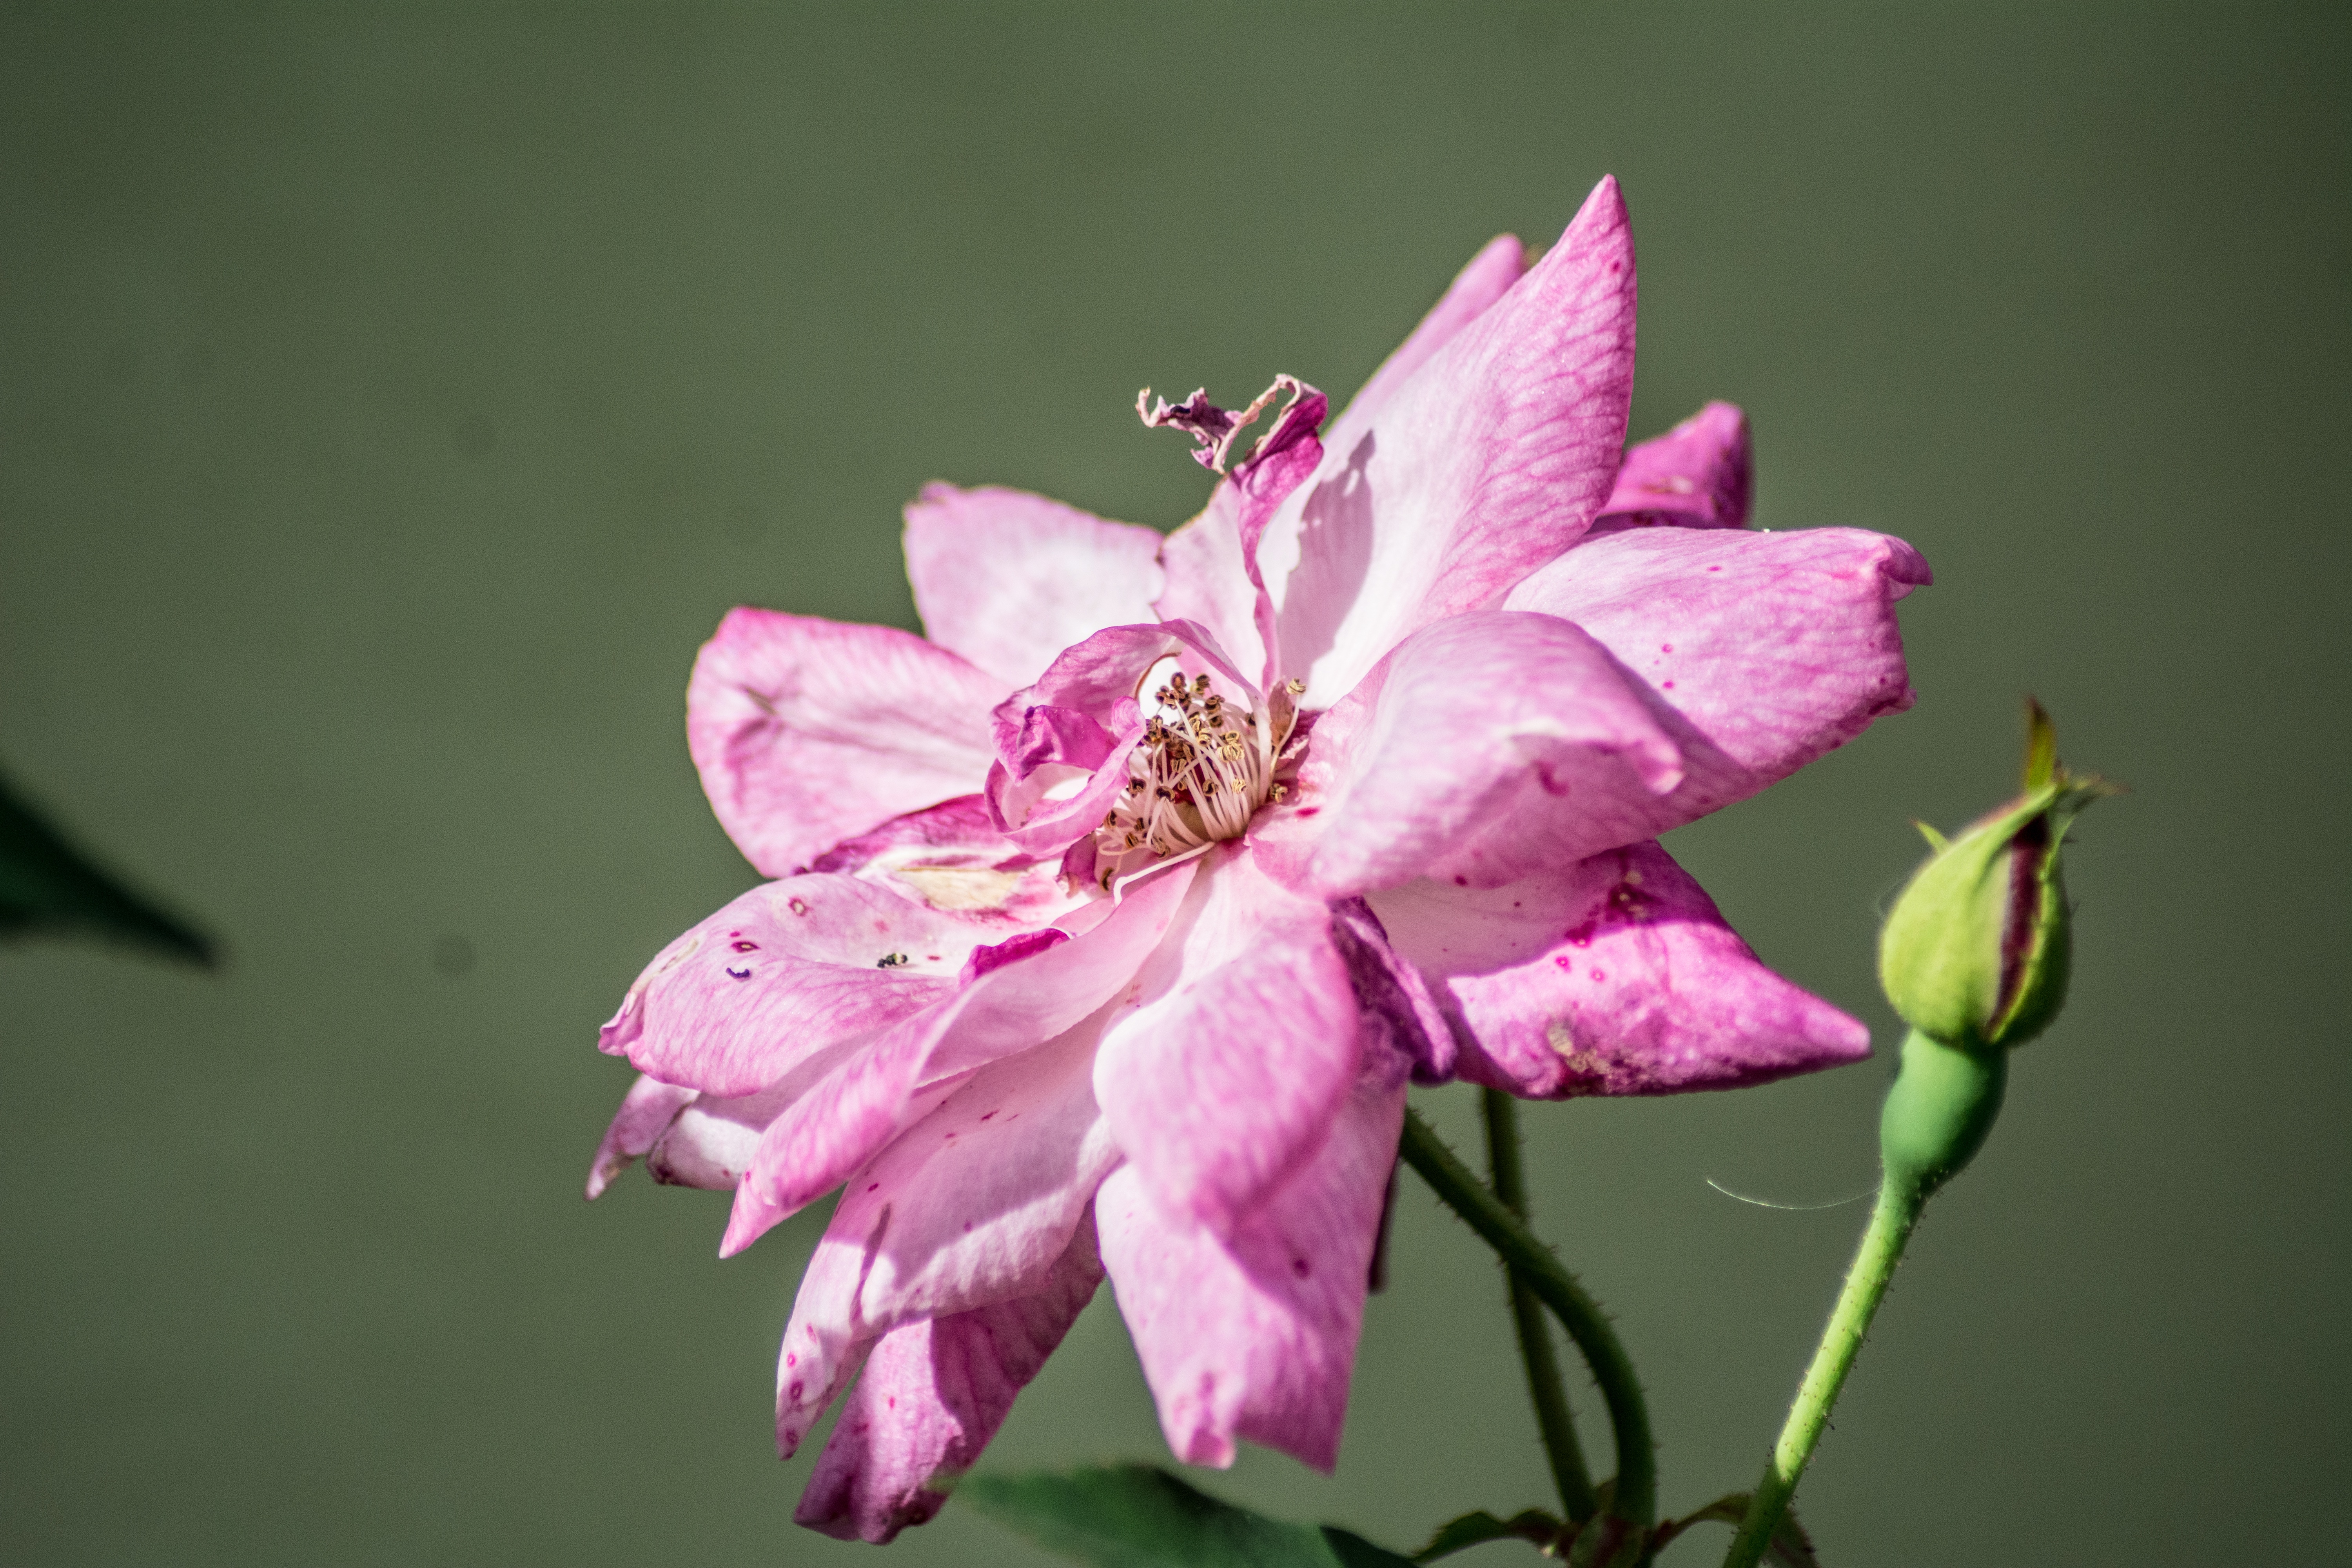
blossom, plant, photography, flower, petal, botany, pink, flora, close up, shrub, macro photography, flowering plant, plant stem, land plant